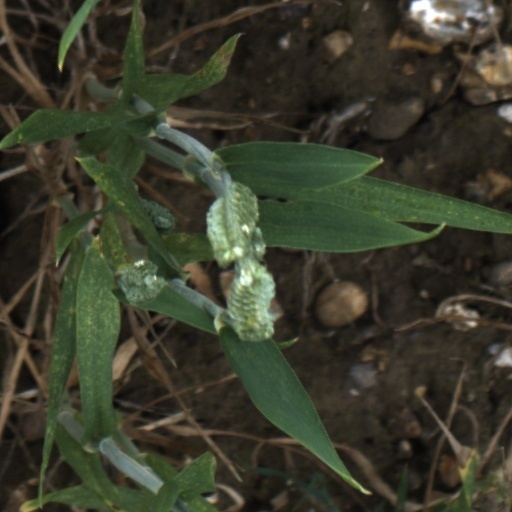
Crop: wheat